Ghirardelli Chocolate Company

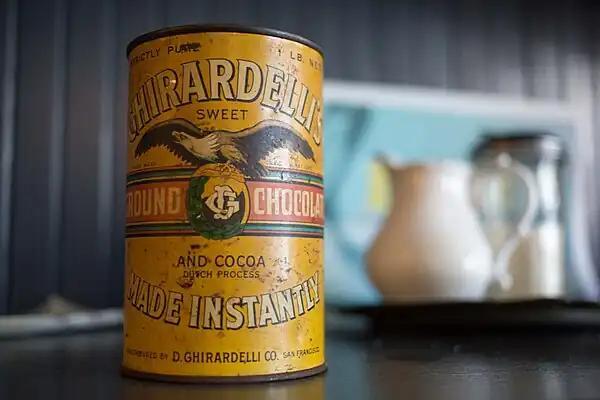
A can of chocolate from the 20th century

A fire on May 3, 1851, destroyed Ghirardelli's San Francisco business, and a few days later, his Stockton store also burned down. However, in September of the same year, Ghirardelli used his remaining assets to open the Cairo Coffee House in San Francisco. This business venture proved unsuccessful. In 1852, Ghirardelli opened a new store, named "Ghirardelli & Girard" on the corner of Washington and Kearny Streets in San Francisco. Soon afterward, Ghirardelli was making enough money to send for his family, who were still living in Peru. He changed the company's name to D. Ghirardelli & Co. and, in 1852, imported of cocoa beans. The company was incorporated in 1852 and has been in continuous operation since.